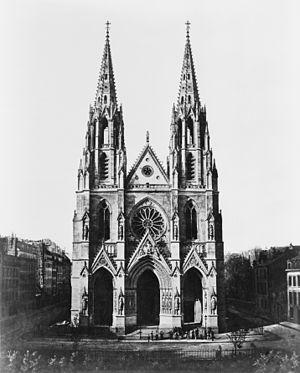
La basilique Sainte-Clotilde est une basilique de l'Église catholique romaine située parvis Maurice-Druon dans le 7ᵉ arrondissement de Paris, l'une des cinq basiliques mineures de Paris, élevée à ce rang par le pape Léon XIII en 1897.